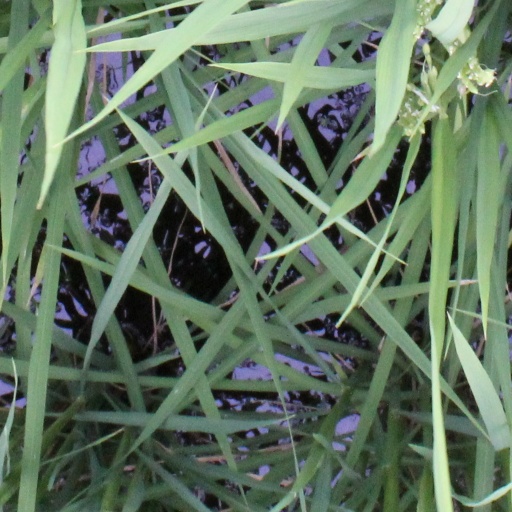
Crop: rice